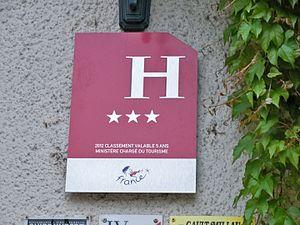
Nouvelle signalitique pour hotel 3 étoiles
Un hôtel est un établissement commercial qui offre un service d'hébergement payant en chambres meublées à une clientèle de passage. En général, un hôtel assure l'entretien quotidien des chambres et des lits, ainsi que la fourniture du linge de toilette.